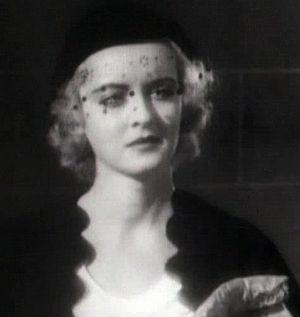
Prisons d'enfants est un film américain réalisé par Howard Higgin, sorti en 1932.
Bette Davis [ˈbɛti ˈdeɪvɪs], née Ruth Elizabeth Davis le 5 avril 1908 à Lowell et morte le 6 octobre 1989 à Neuilly-sur-Seine, est une actrice américaine, renommée pour sa forte personnalité et son talent artistique exprimé au cours d'une carrière longue de six décennies et composée de plus d'une centaine de films.